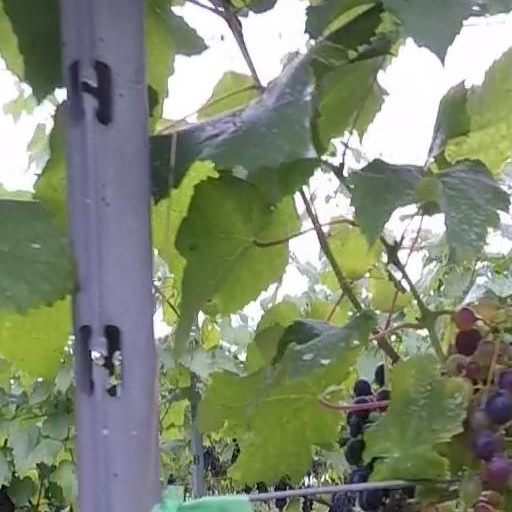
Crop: grape